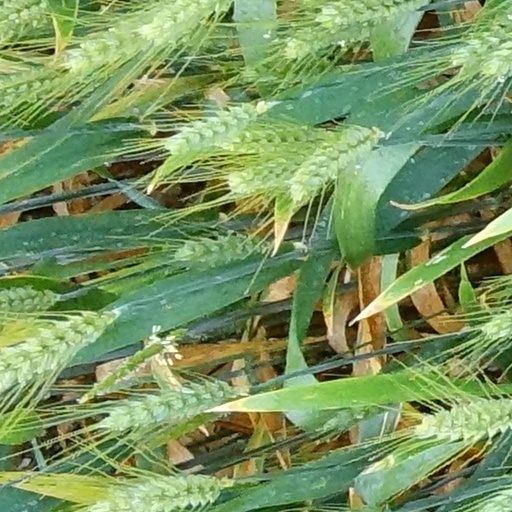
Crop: wheat